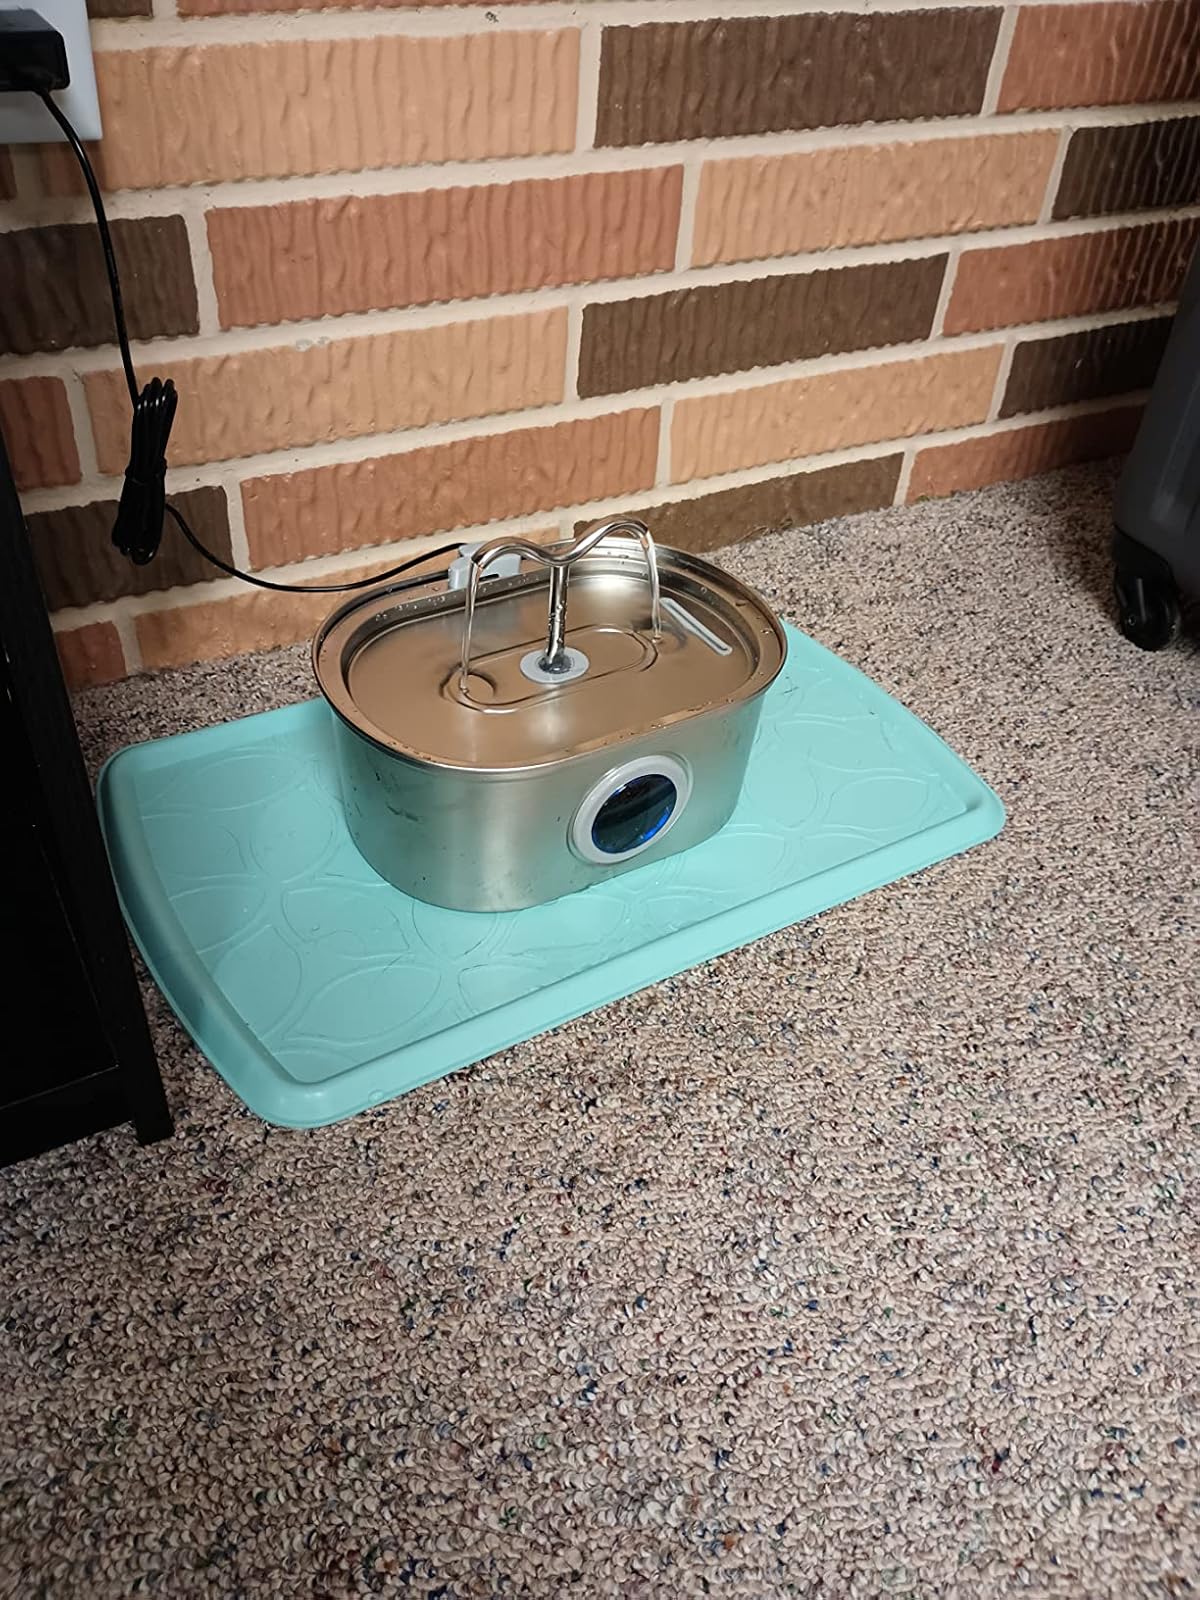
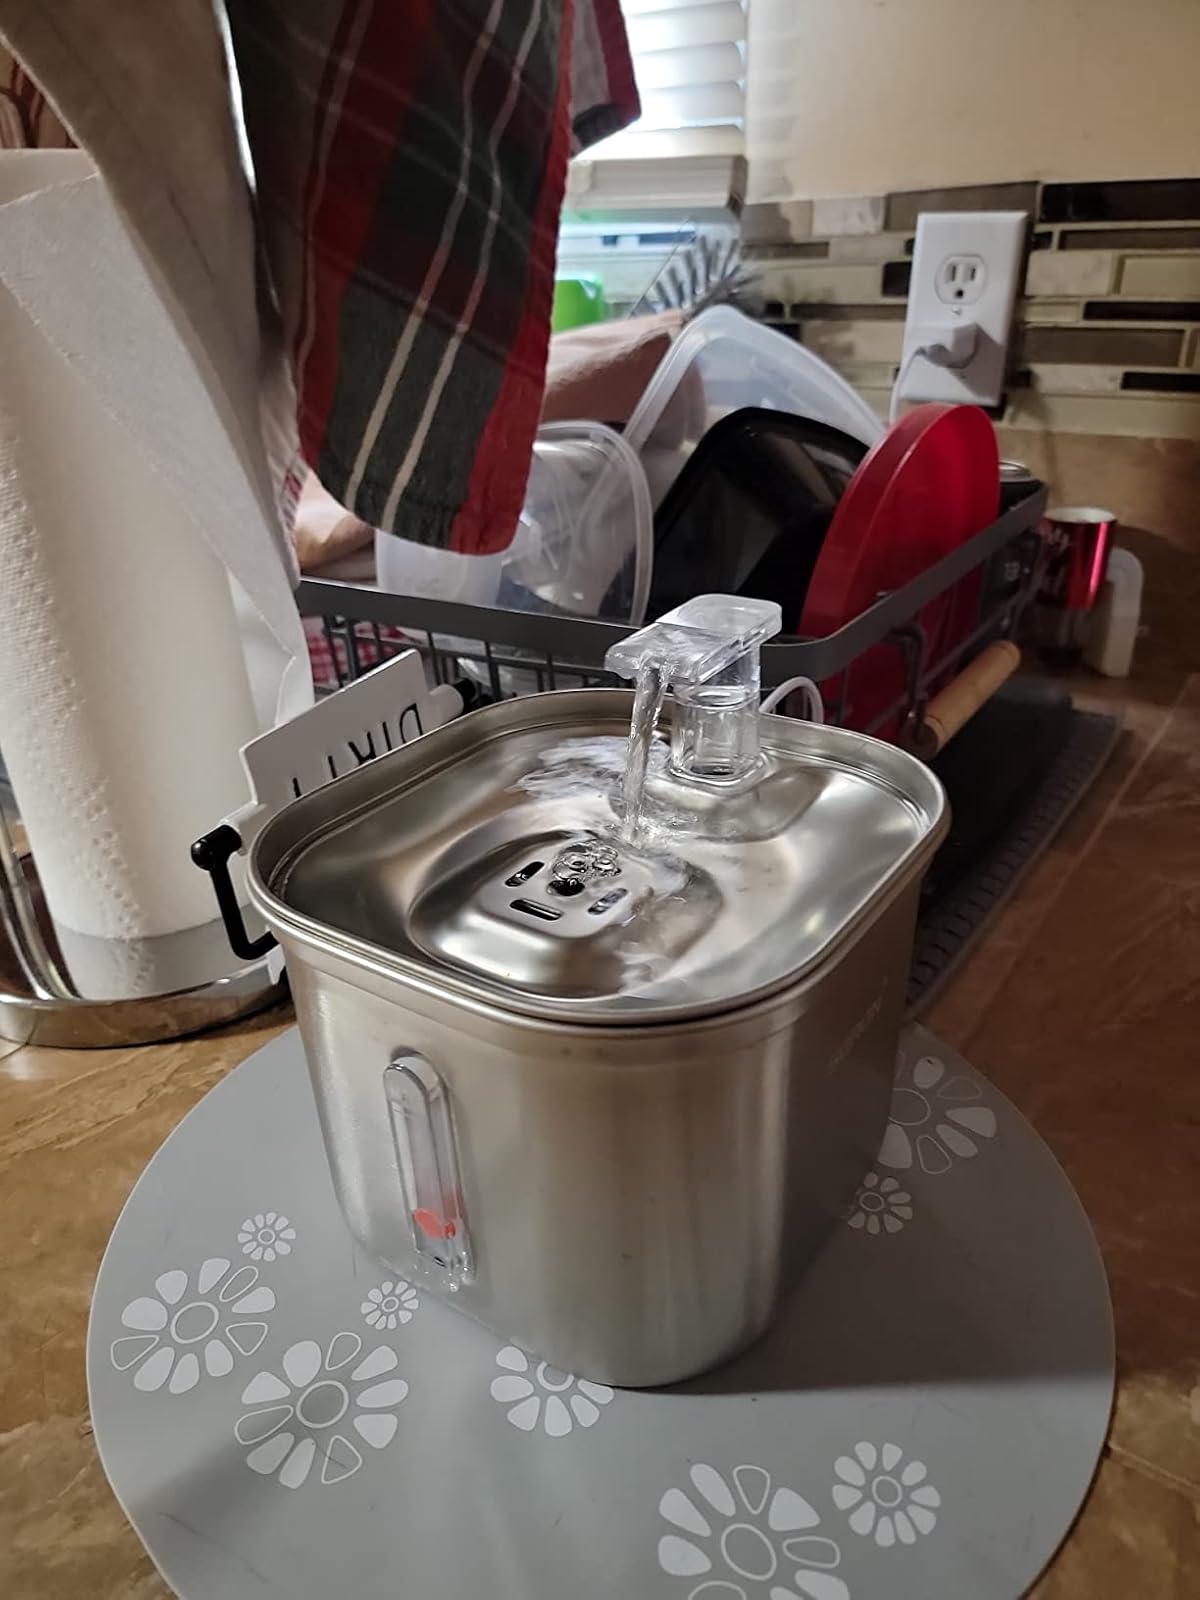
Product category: items_bowl
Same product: no